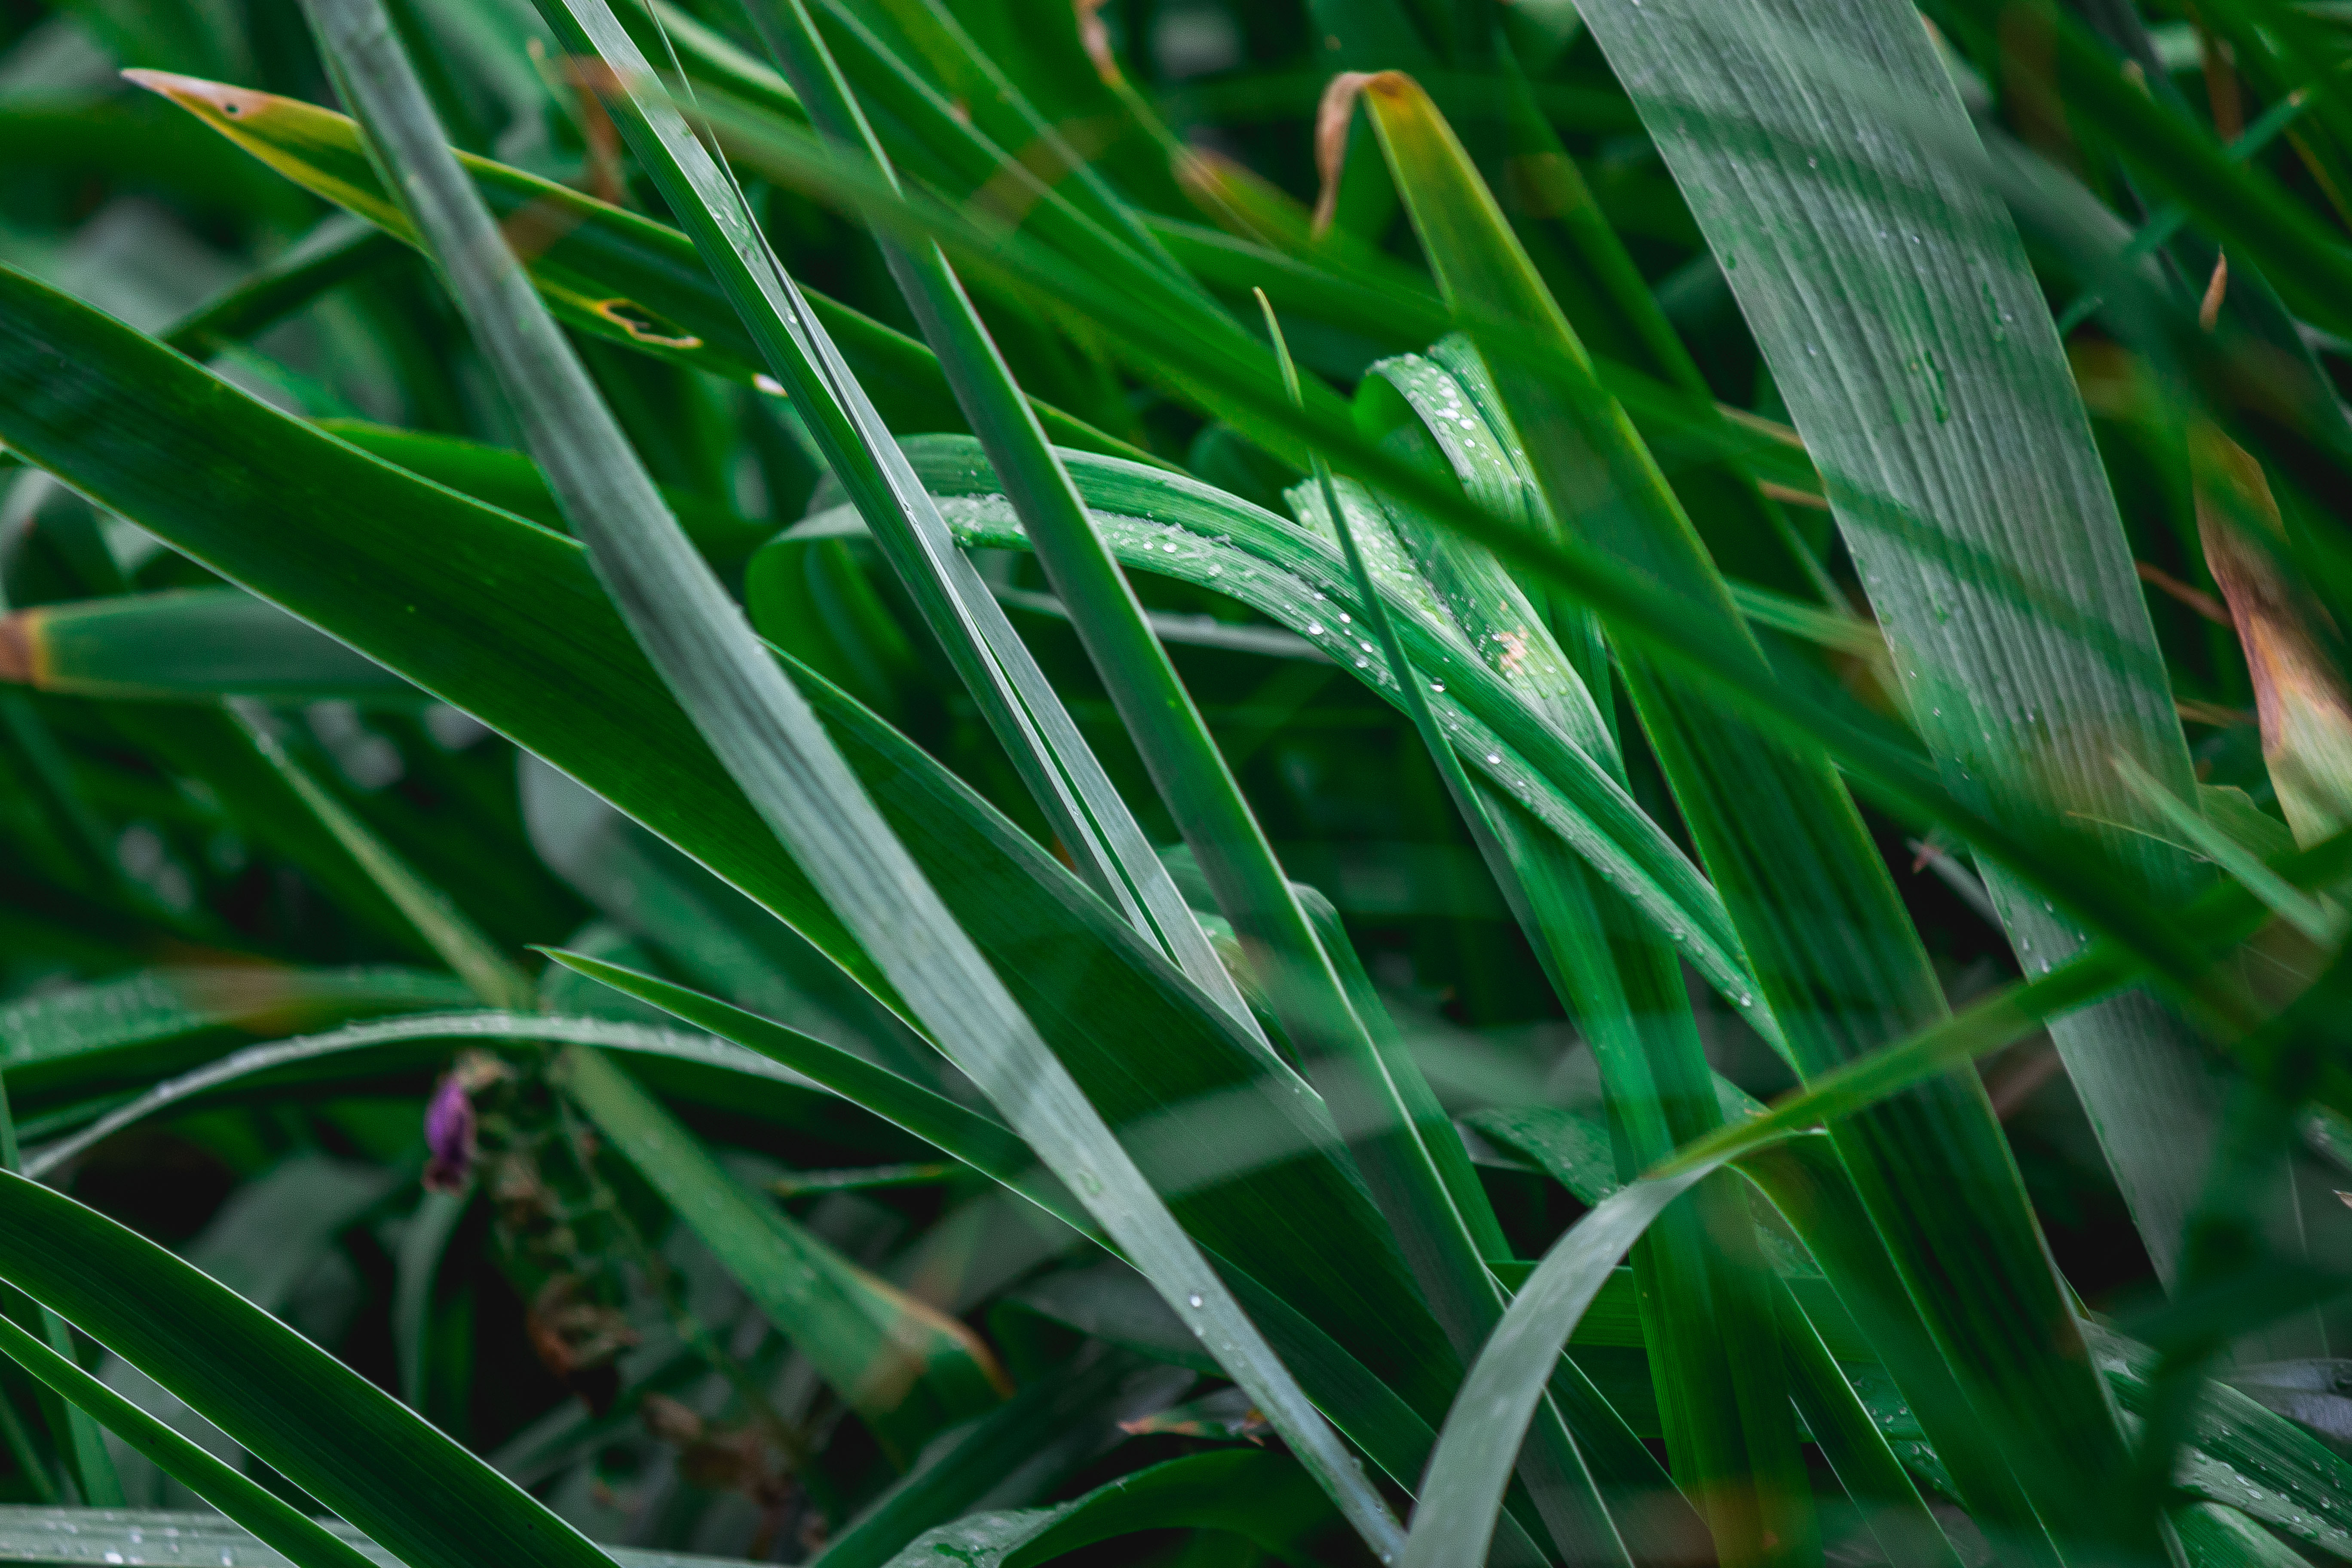
grass, green, leaf, terrestrial plant, plant, close up, grass family, sweet grass, botany, chrysopogon zizanioides, flower, lemongrass, plant stem, hierochloe, flowering plant, sedge family, tasmanian flax lily, herb